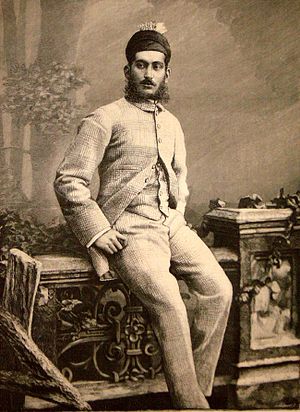
Hyderabad (fyrstestat) / Historie / Britisk dominans
Nizam Mahbub Ali Khan, Asaf Jah VI. Fotografi fra Illustrated London News, 1889
Hyderabad var en stat på det indiske subkontinent. Staten blev etableret i 1724 og eksisterede frem til 1948, hvor den blev indlemmet i Indien. Staten var den største af de indiske fyrstestater i kolonitidens Indien, og havde i 1947 en befolkning på over 16 millioner. Den blev regeret af en hersker med titlen nizam. Herskeren var muslim, mens befolkningen overvejende var hinduer. Byen Hyderabad var landets hovedstad.